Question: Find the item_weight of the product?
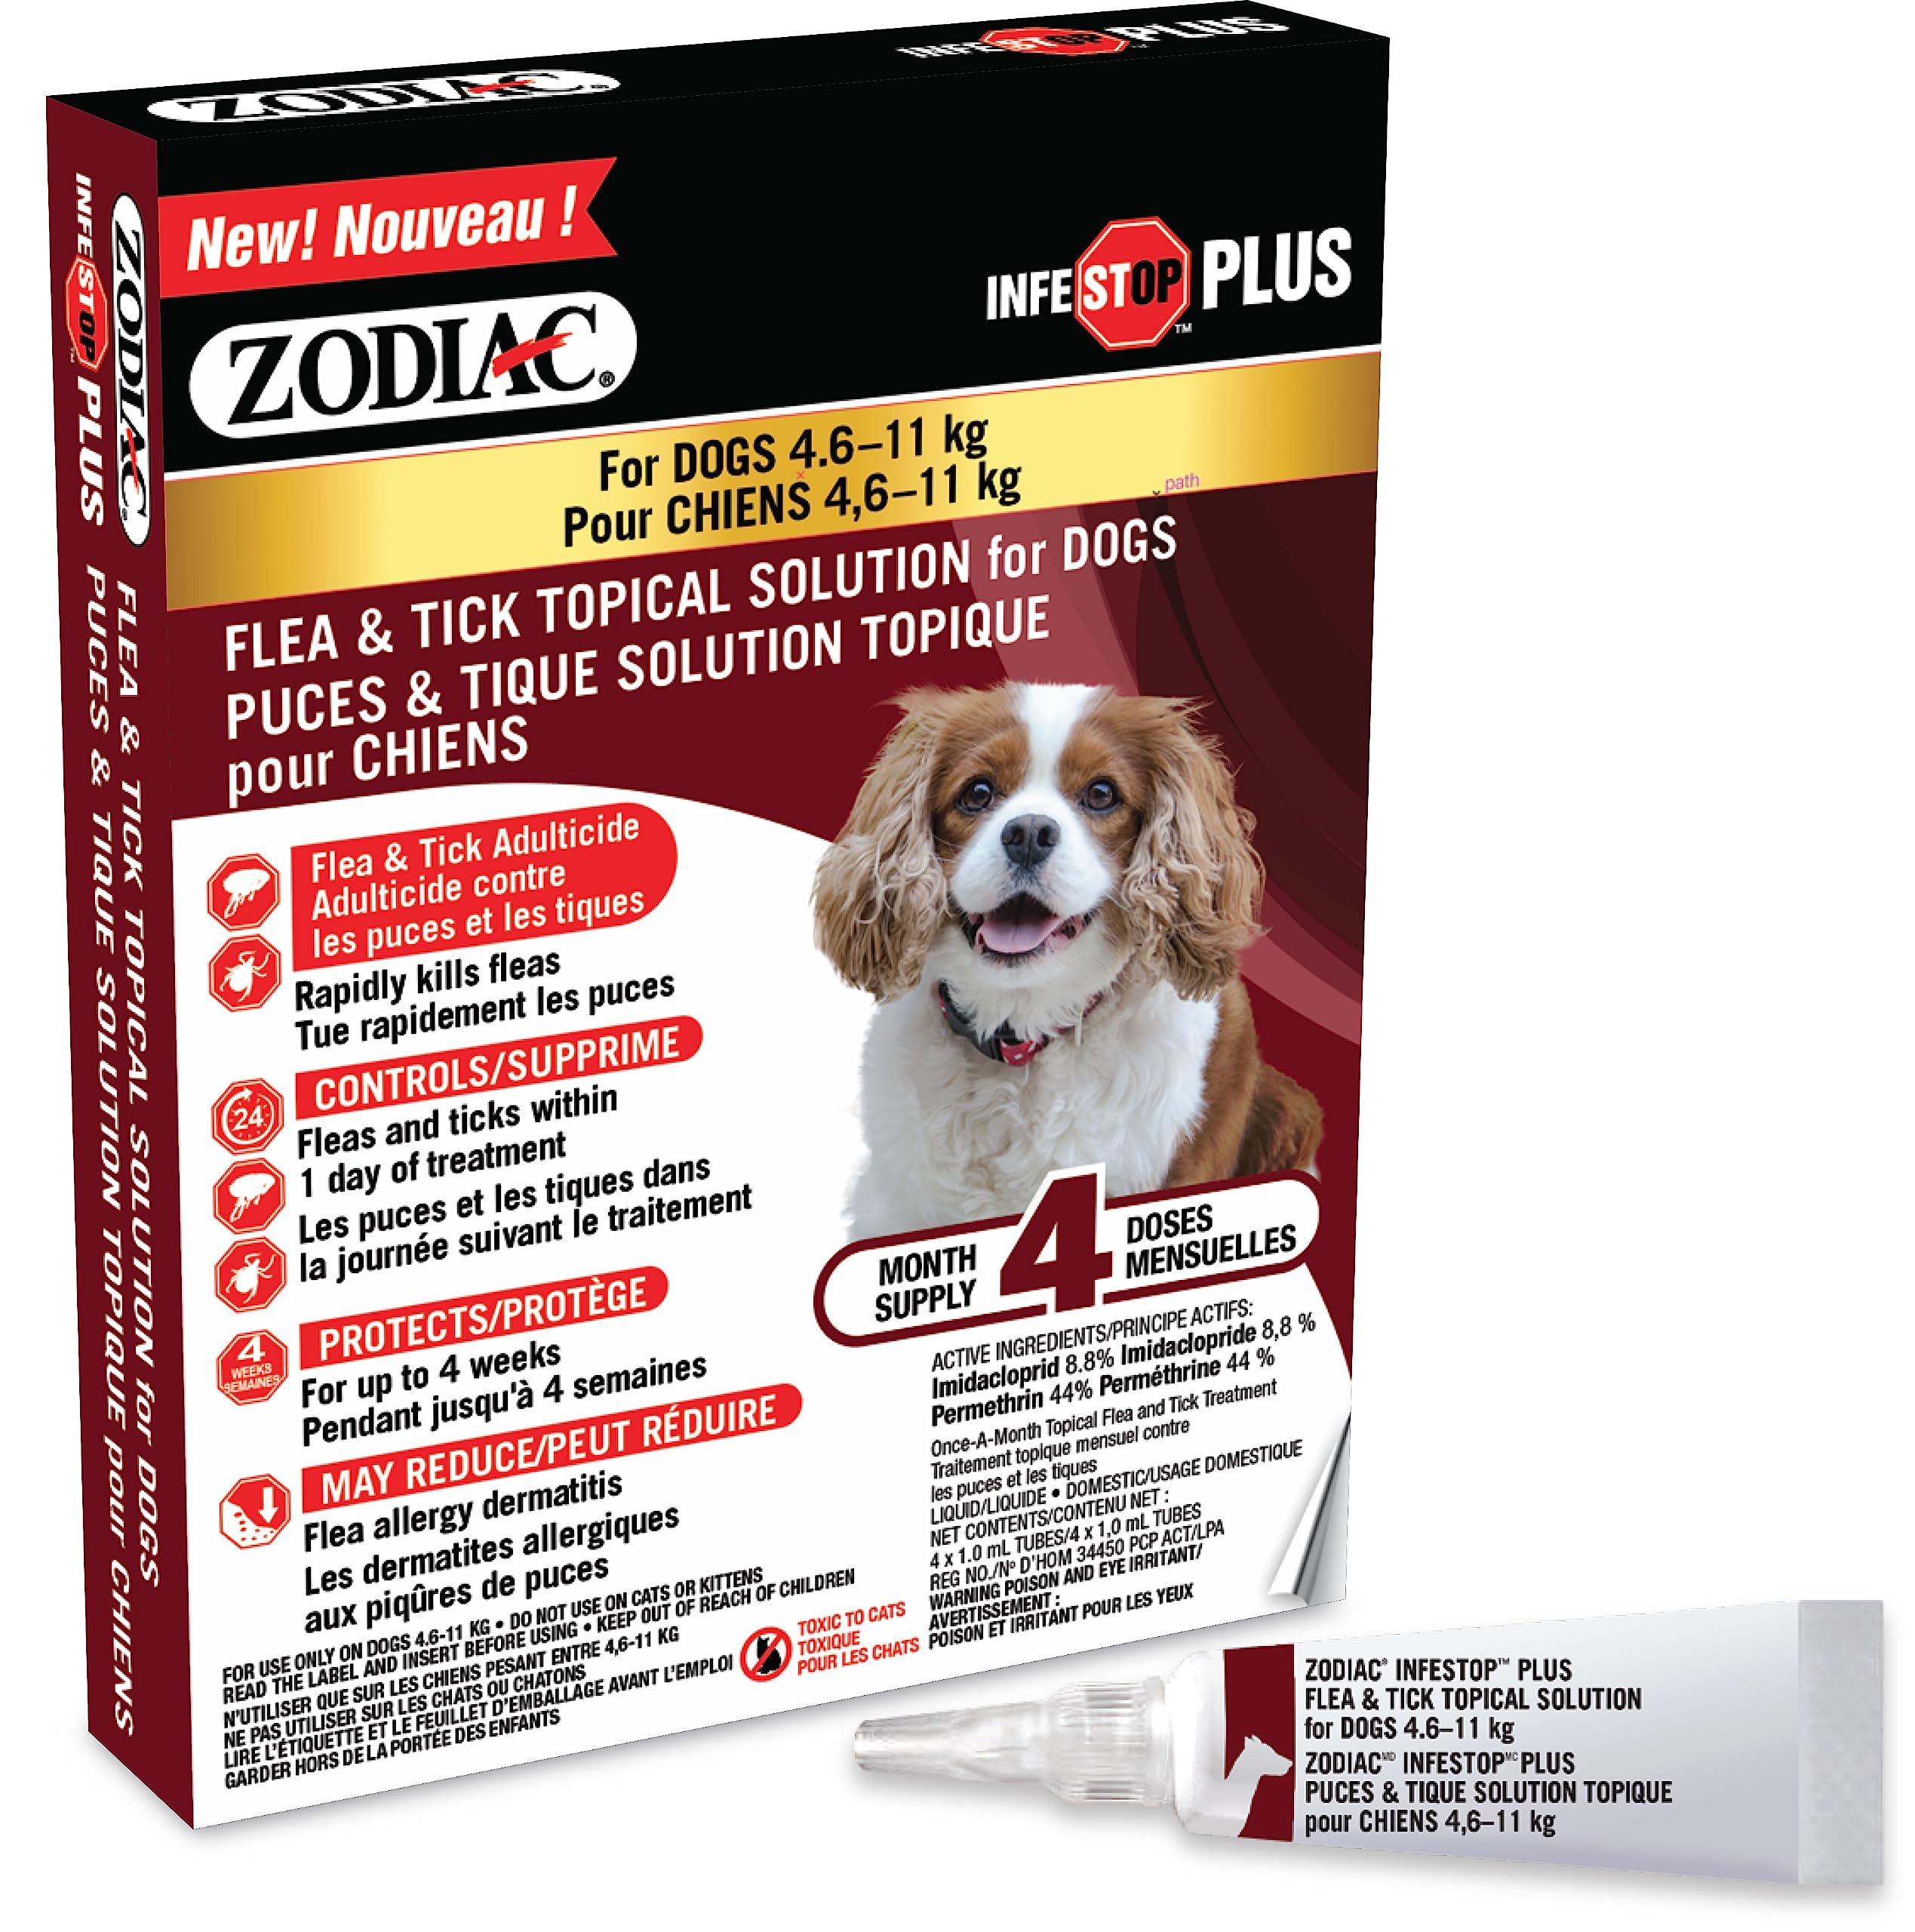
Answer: [4.6, 11.0] kilogram